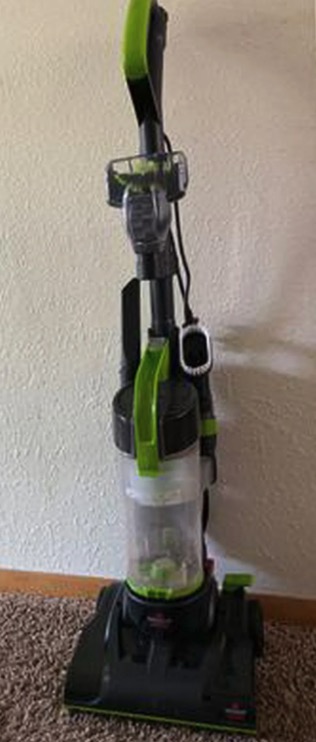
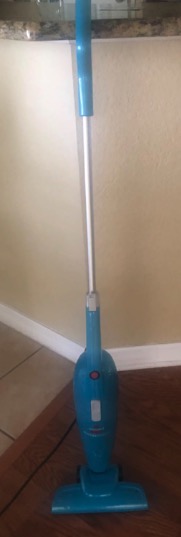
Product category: items_vacuum
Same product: no